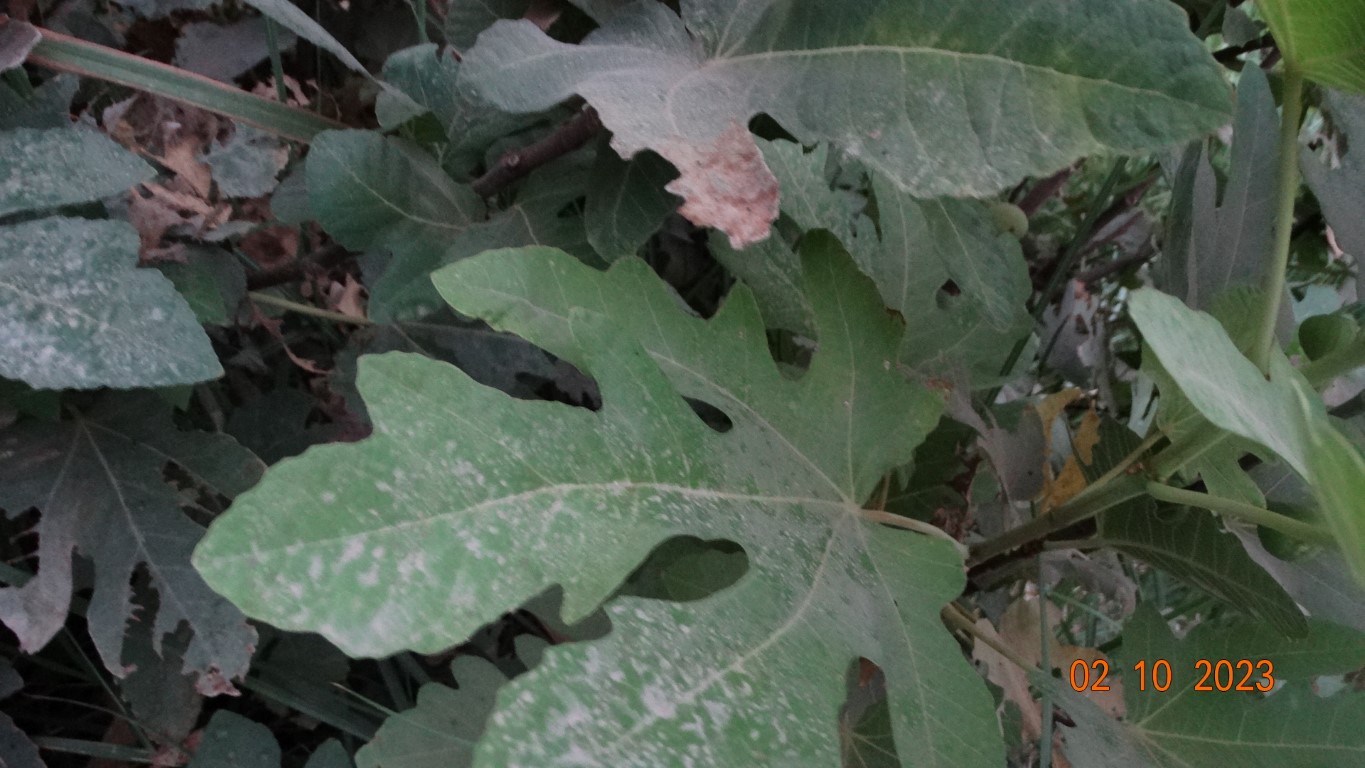
Label: healthy